Shopfront Arts Co-op

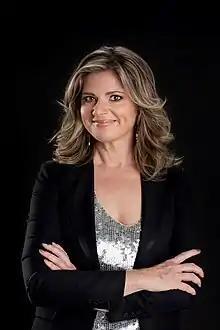
Comedian and Artistic Director Julia Zemiro has been one of the teaching staff at Shopfront.

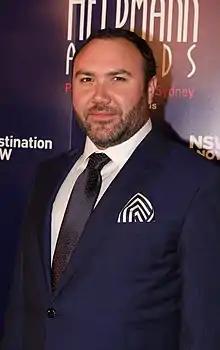
Trevor Ashley, seen at the Helpmann Awards, began his acting and performance career at Shopfront.

Shopfront was formed in 1976 in Penshurst, by Errol Bray and Garry Fry, two theatre directors, devoted to providing opportunities for upcoming writers, actors and directors, because, in the words of Bray: "Too often the expression and creative ability of young people is patronised or ignored."